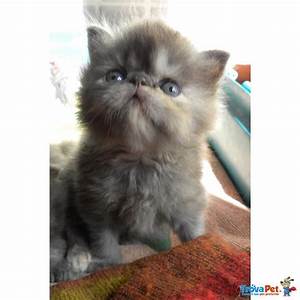
Label: cat